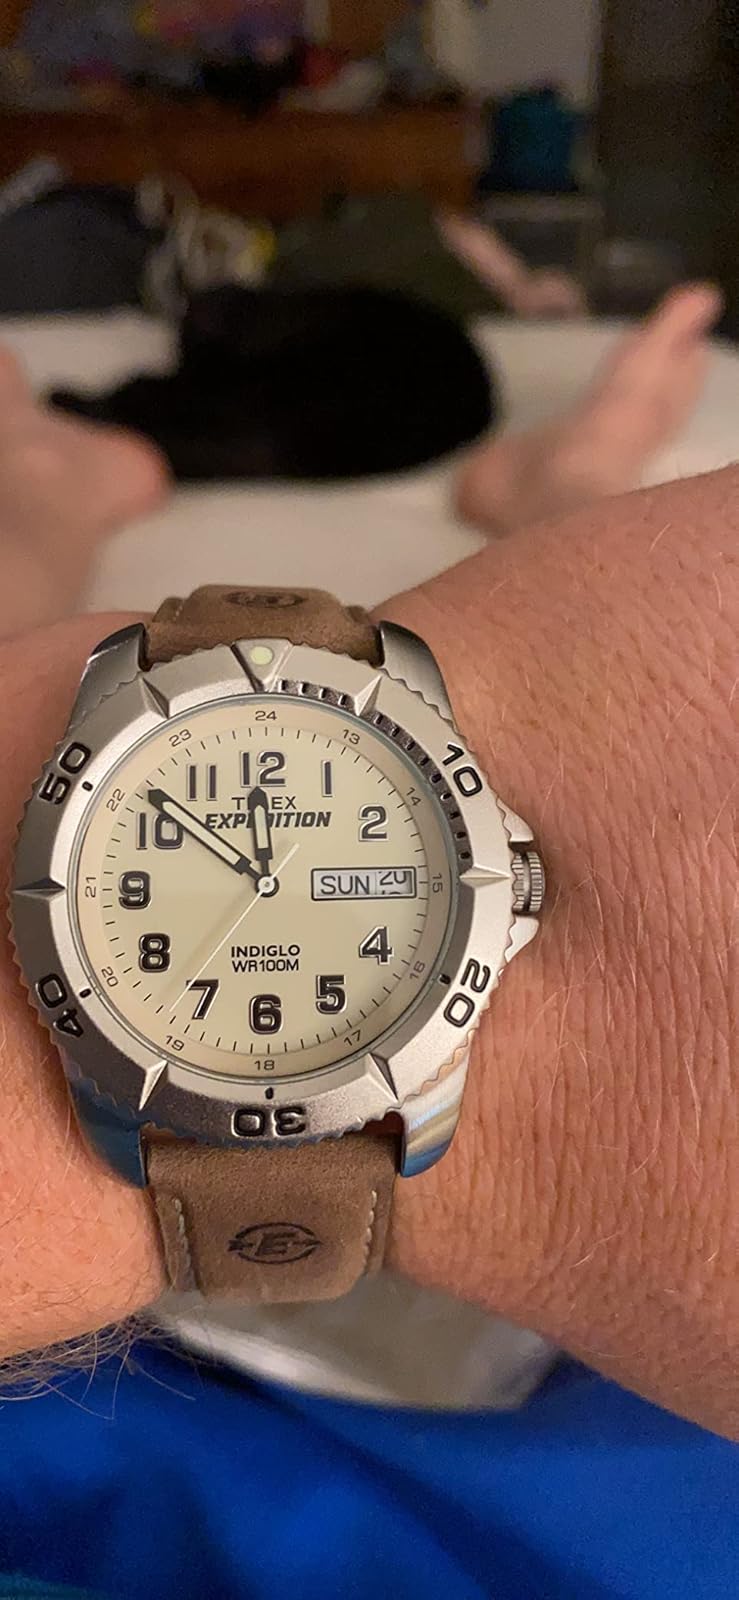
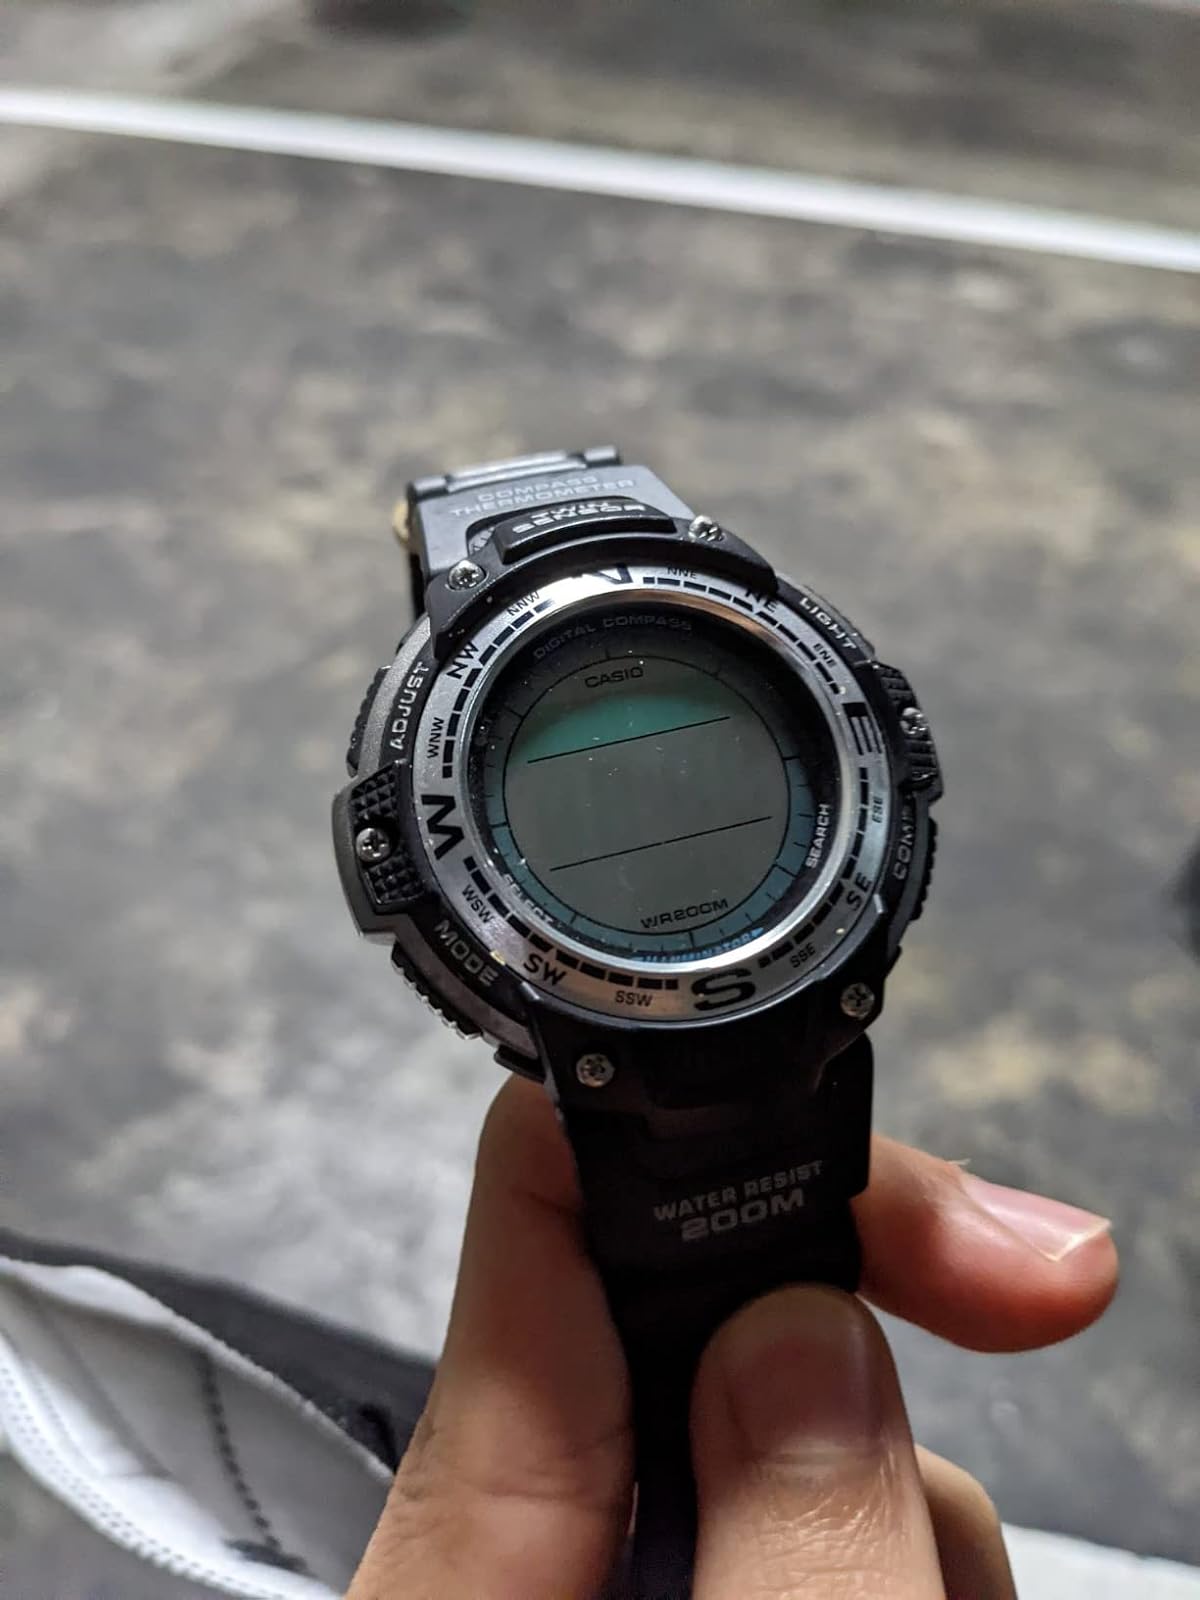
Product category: accessories_watch
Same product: no